Orville Harrold

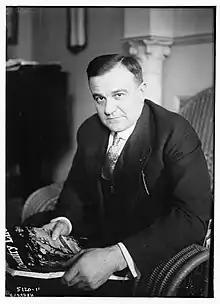
Orville Harrold in 1919

Orville Harrold (17 November 1877 – 23 October 1933) was an American operatic tenor and musical theatre actor. He began his career in 1906 as a performer in operettas in New York City, and was also seen during his early career in cabaret, musical theatre, and vaudeville performances. With the aid of Oscar Hammerstein I, he branched out into opera in 1910 as a leading tenor with Hammerstein's opera houses in New York City and Philadelphia. While his career from this point on primarily consisted of opera performances, he periodically returned to operetta and musical theatre throughout his career. He notably created the role of Captain Dick Warrington in the world premiere of Victor Herbert's operetta "Naughty Marietta" in November 1910.